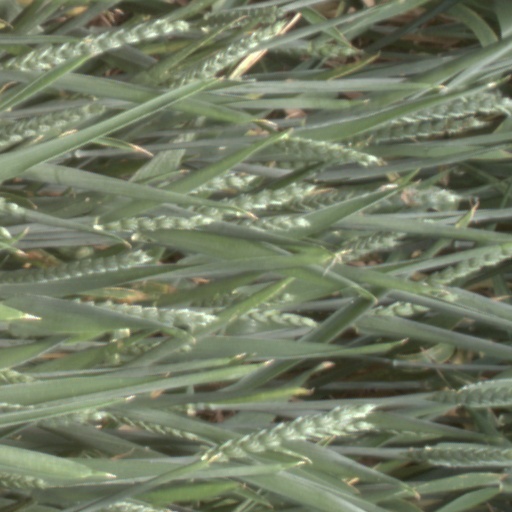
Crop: wheat